436th Operations Group

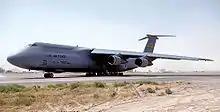
436th Operations Group Lockheed C-5B Galaxy, 87-033 "Spirit of the Tuskegee Airmen", waits for clearance to taxi out on the parking ramp at Balad Air Base, Iraq. This aircraft has since been reassigned to the 439th OG at Westover Air Reserve Base, Massachusetts, the first C-5B to be assigned to the Air Force Reserve.

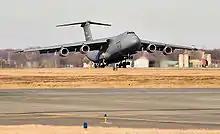
Dover's first Lockheed C-5M Super Galaxy, (Modified C-5B 86-0025), "Spirit of Global Reach", arriving on 9 February 2009

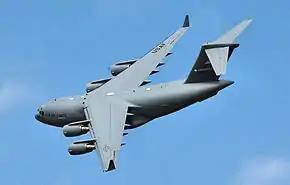
Dover's newest Boeing C-17A Globemaster III 07-7177 banks during a flyover before it landed on 9 September 2008.

The 436th Operations Group is an active United States Air Force unit. It is the flying component of the Eighteenth Air Force 436th Airlift Wing, stationed at Dover Air Force Base, Delaware.